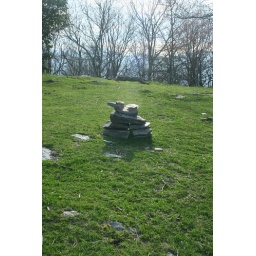
blue ridge parkway - near blowing rock nc - april 2009